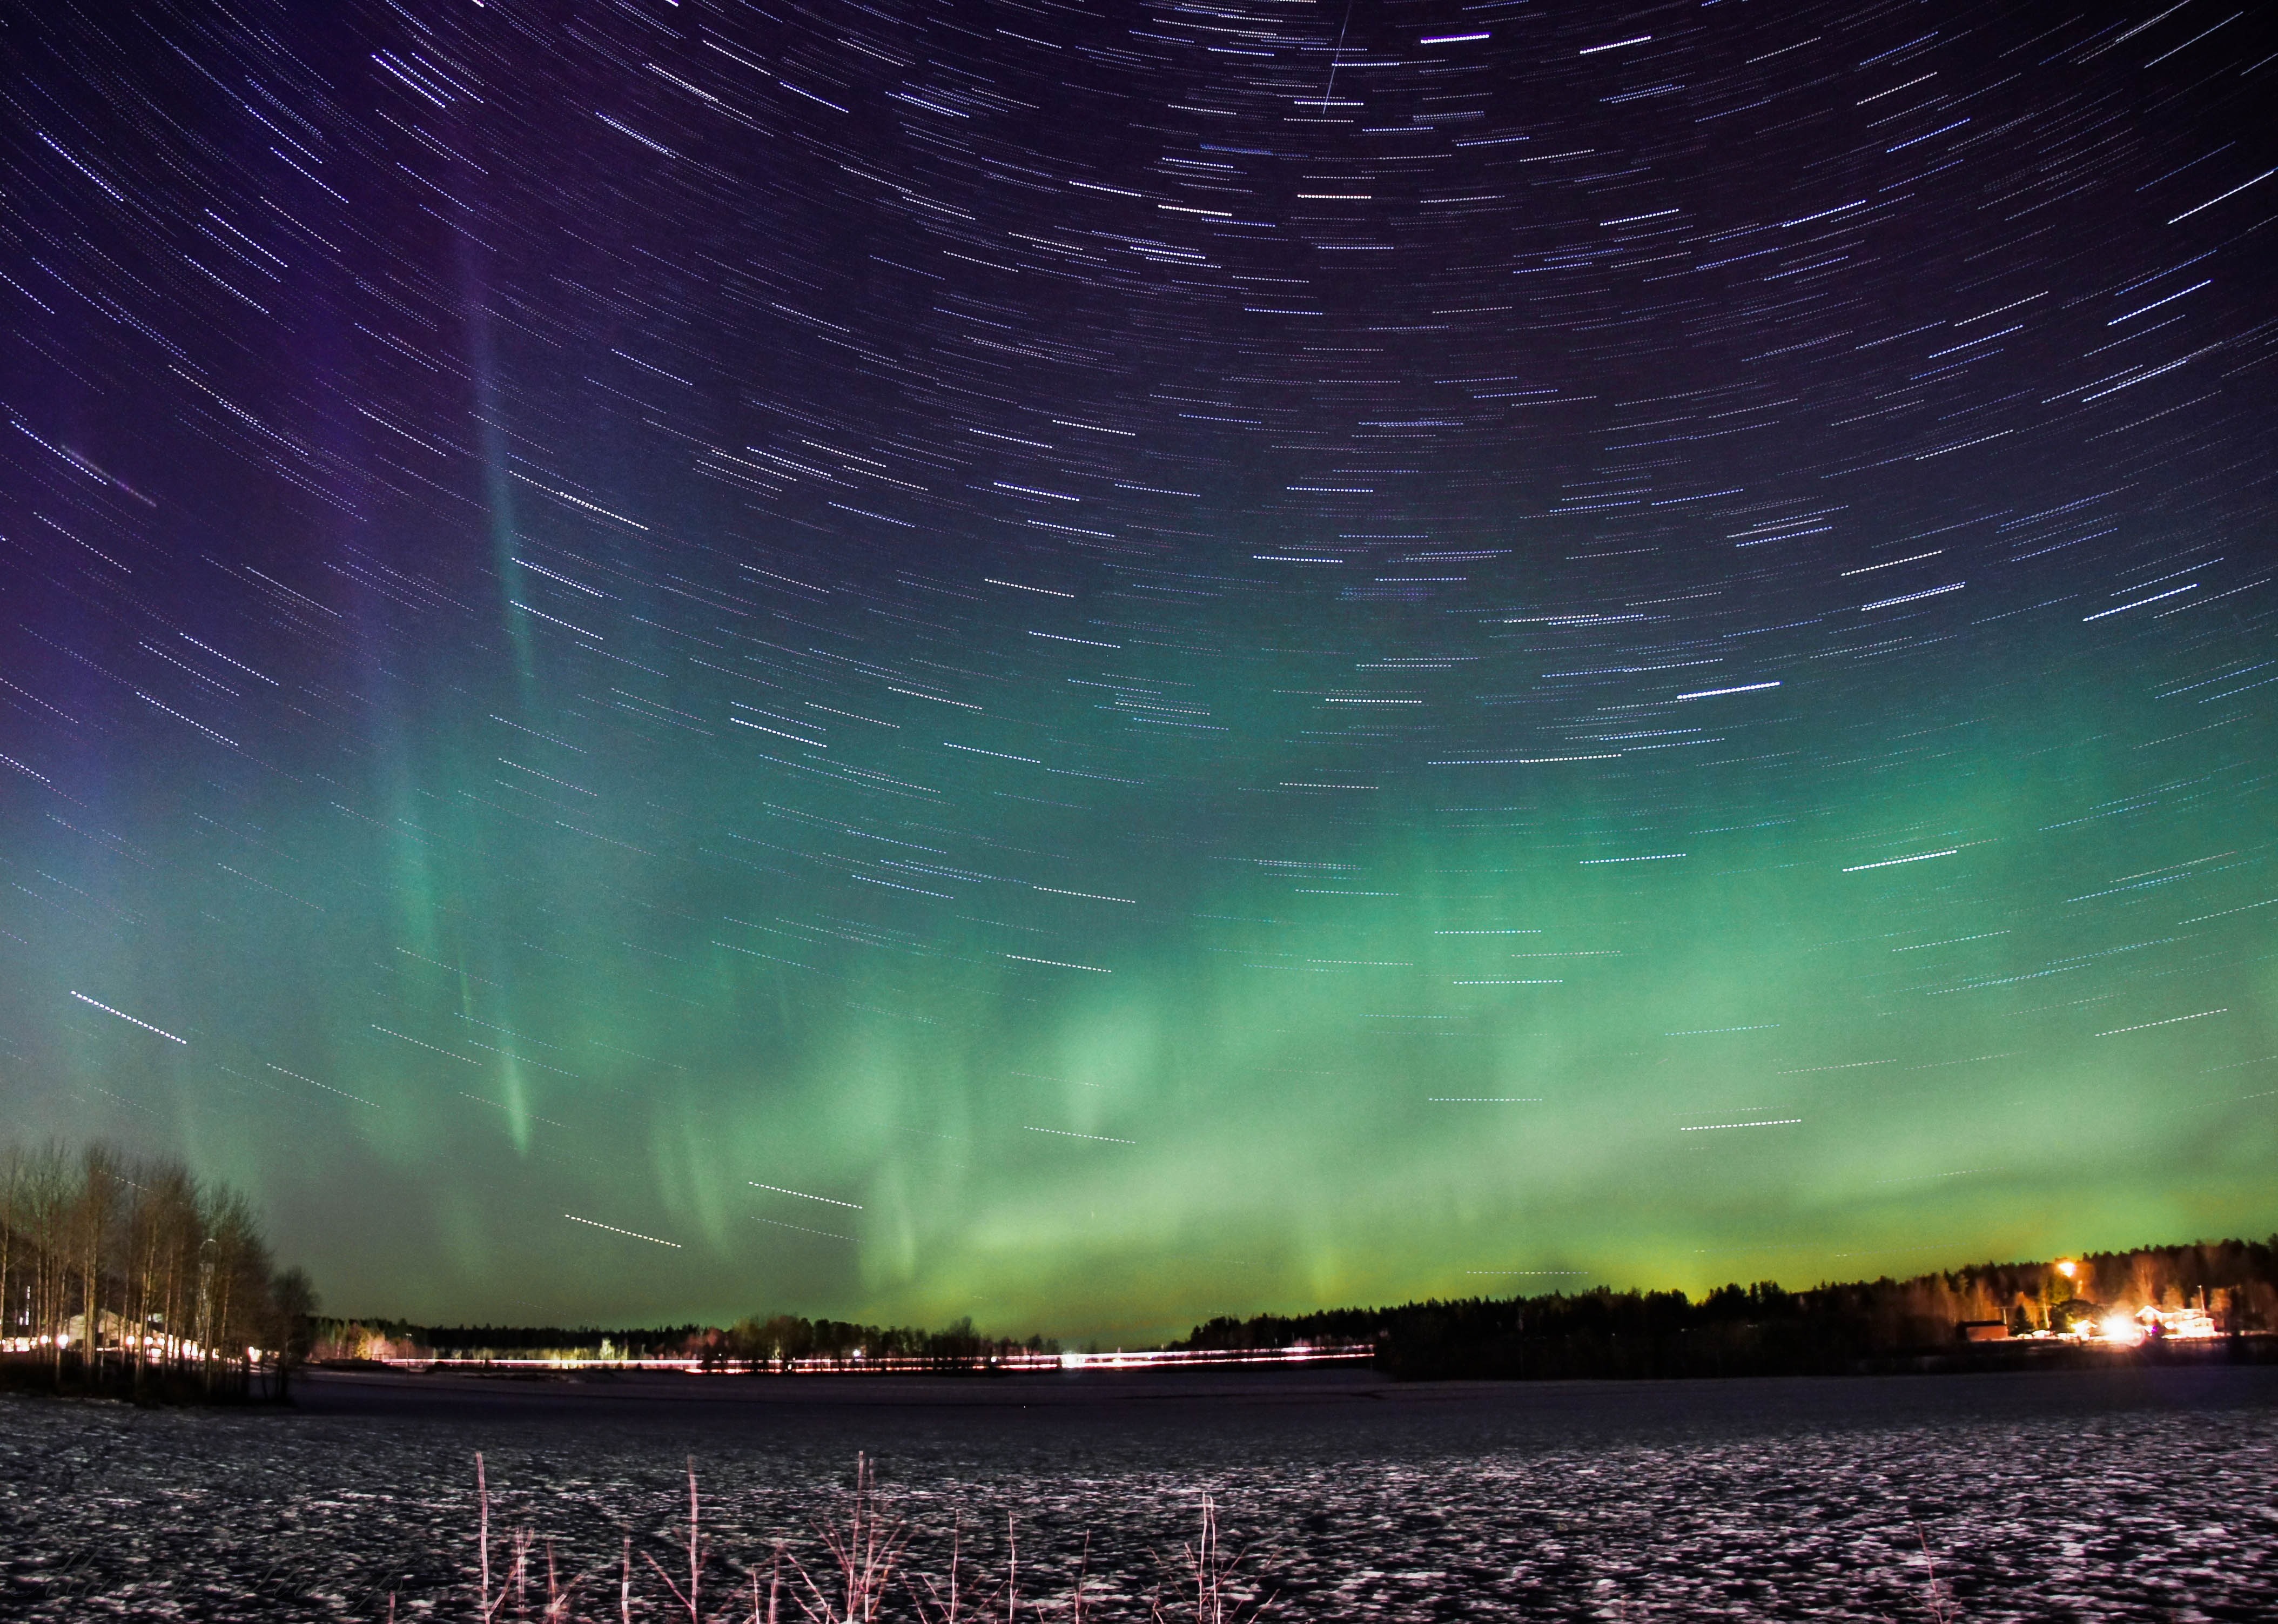
light, night, atmosphere, green, aurora, aurora borealis, star trail, time lapse, northern lights, solar wind, star track